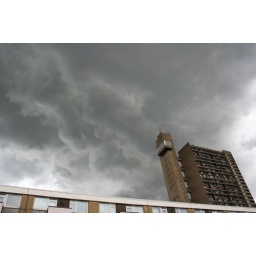
frightening cloud formations above goldfingers trellick tower